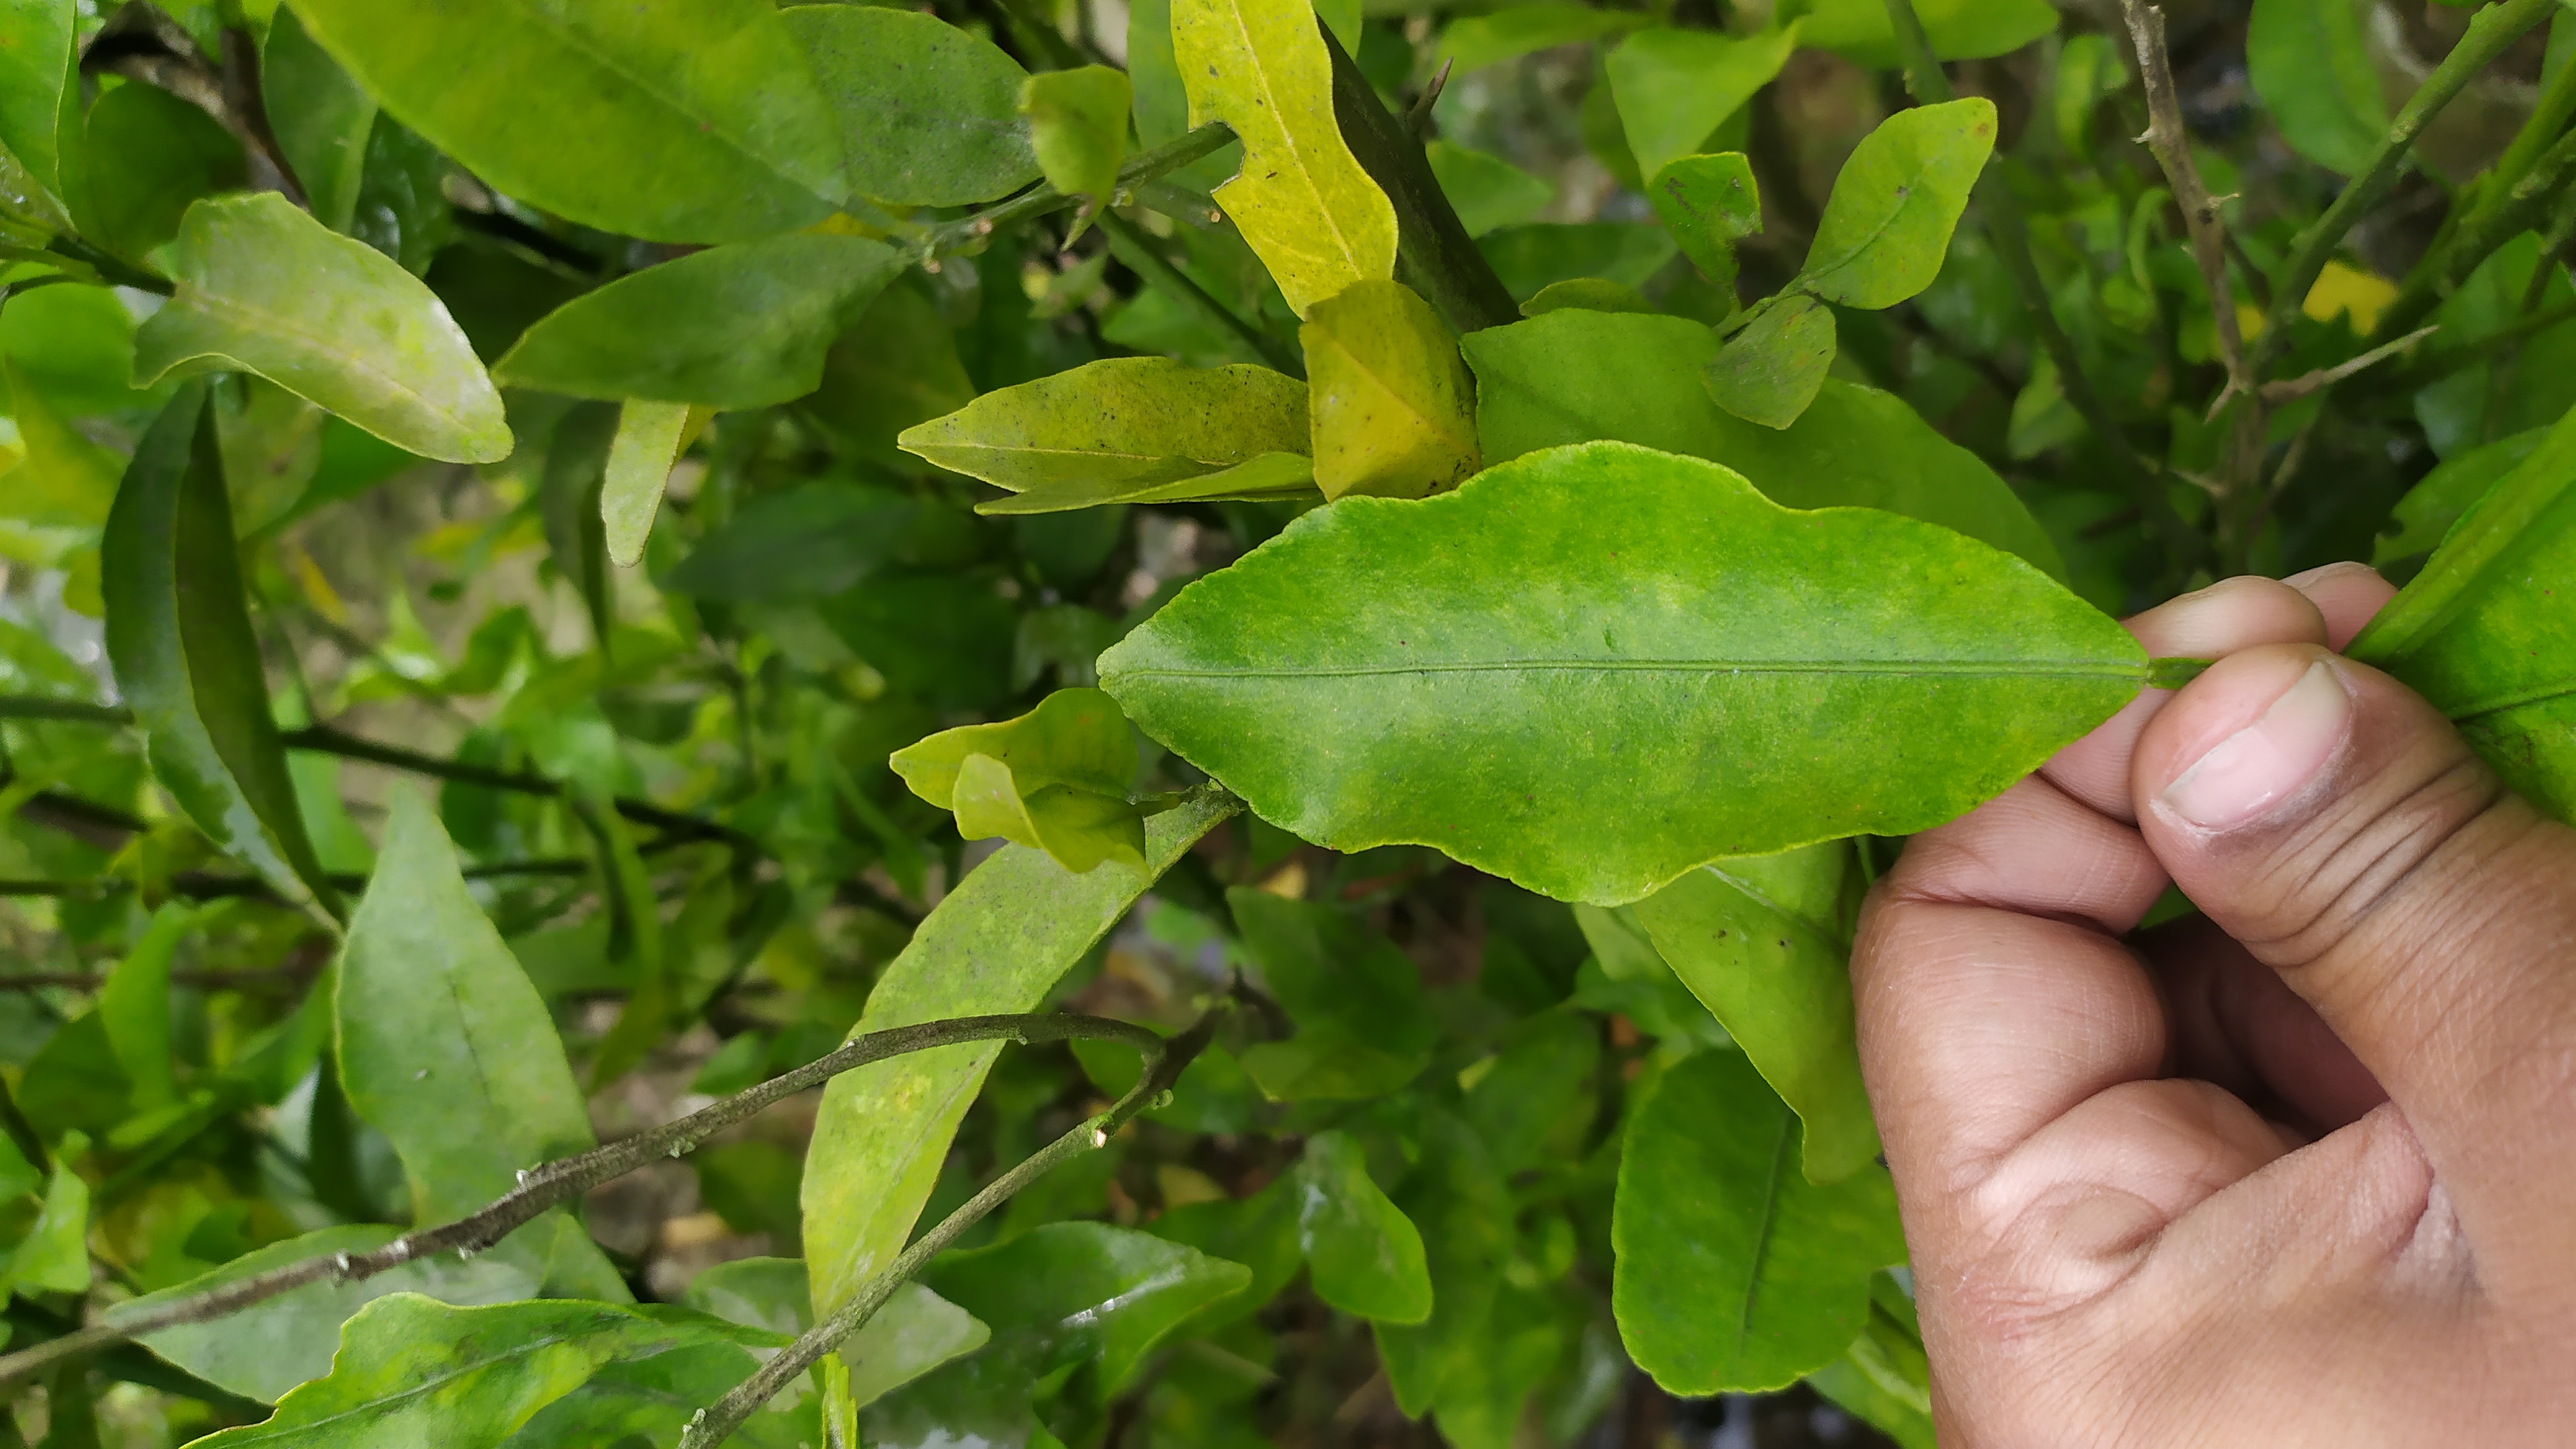
Mandarin leaf variety: Darjeling